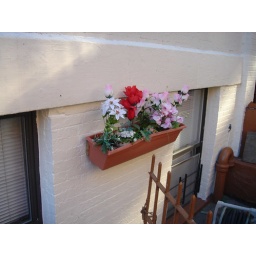
nothing is more classy than the plastic flowers in the planter outside of out hostel.